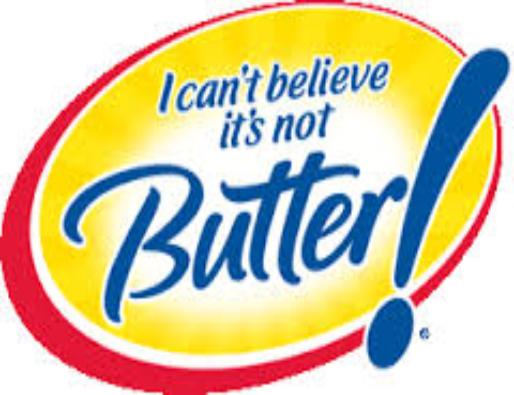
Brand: I Can't Believe It's Not Butter
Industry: Food